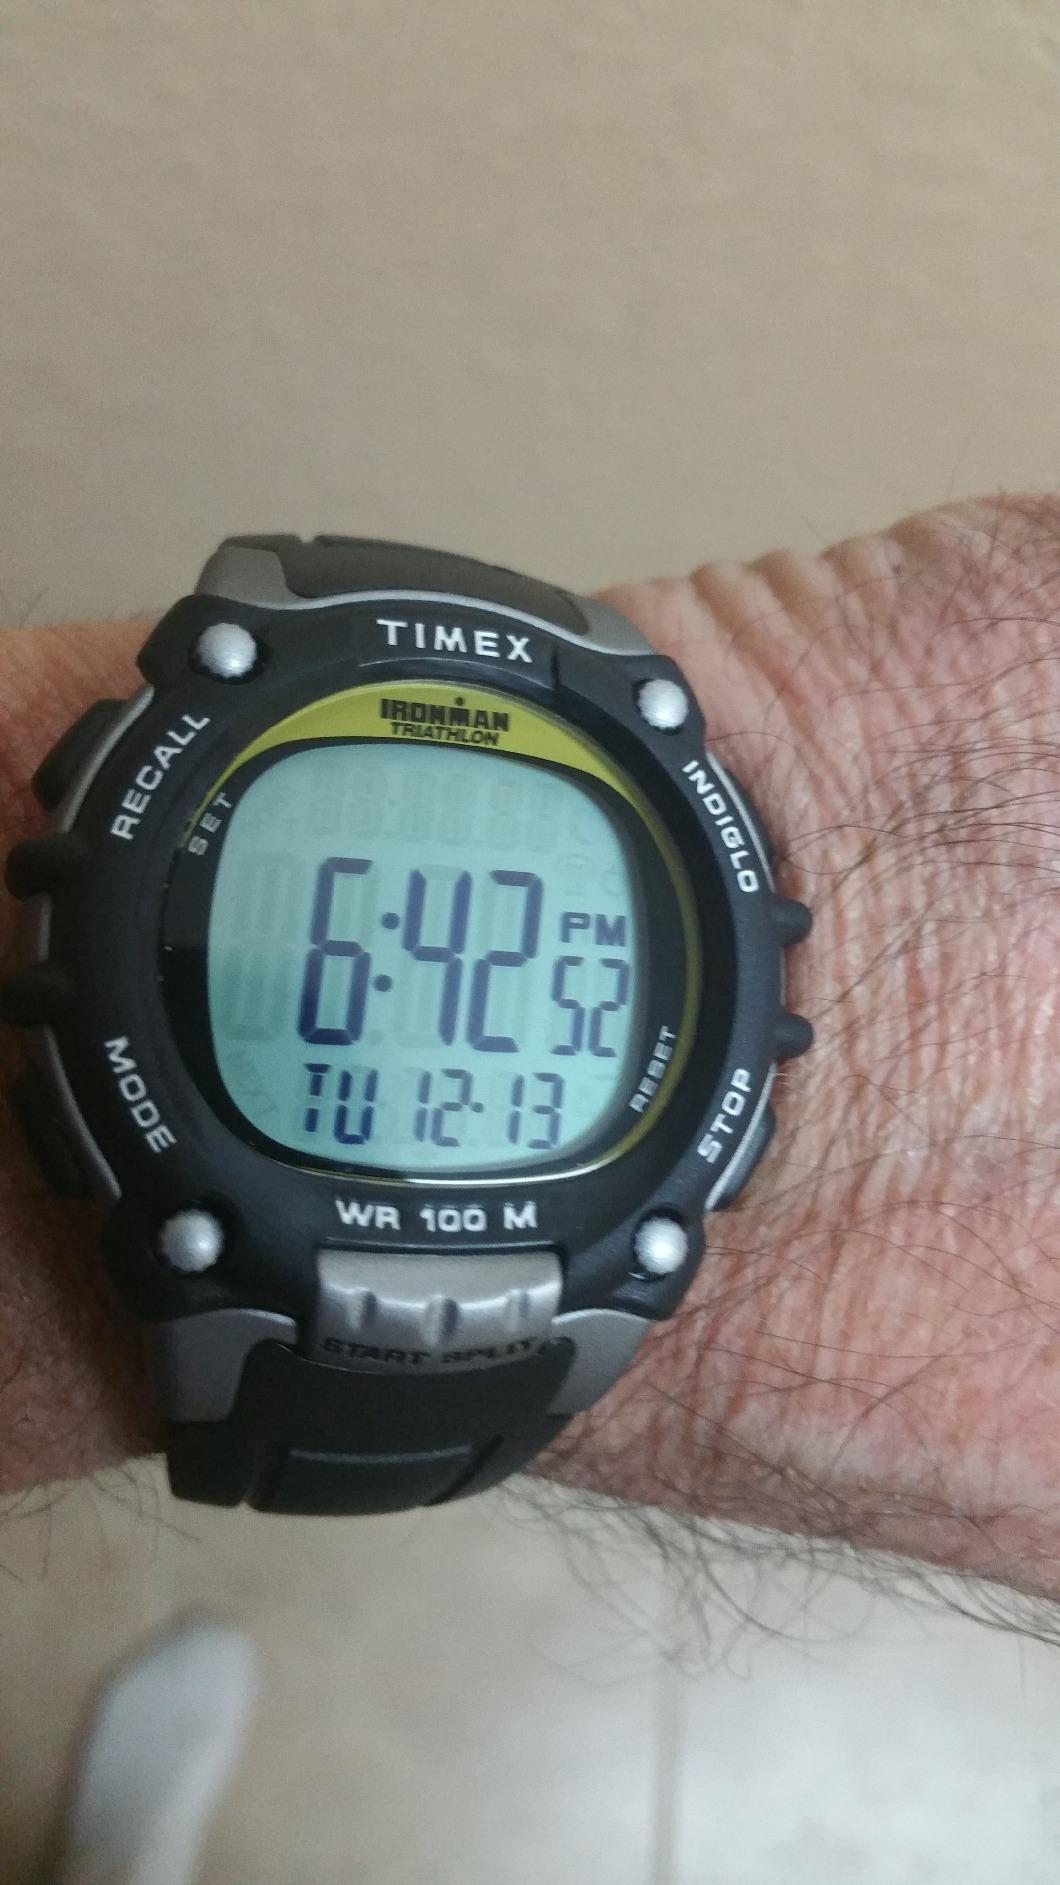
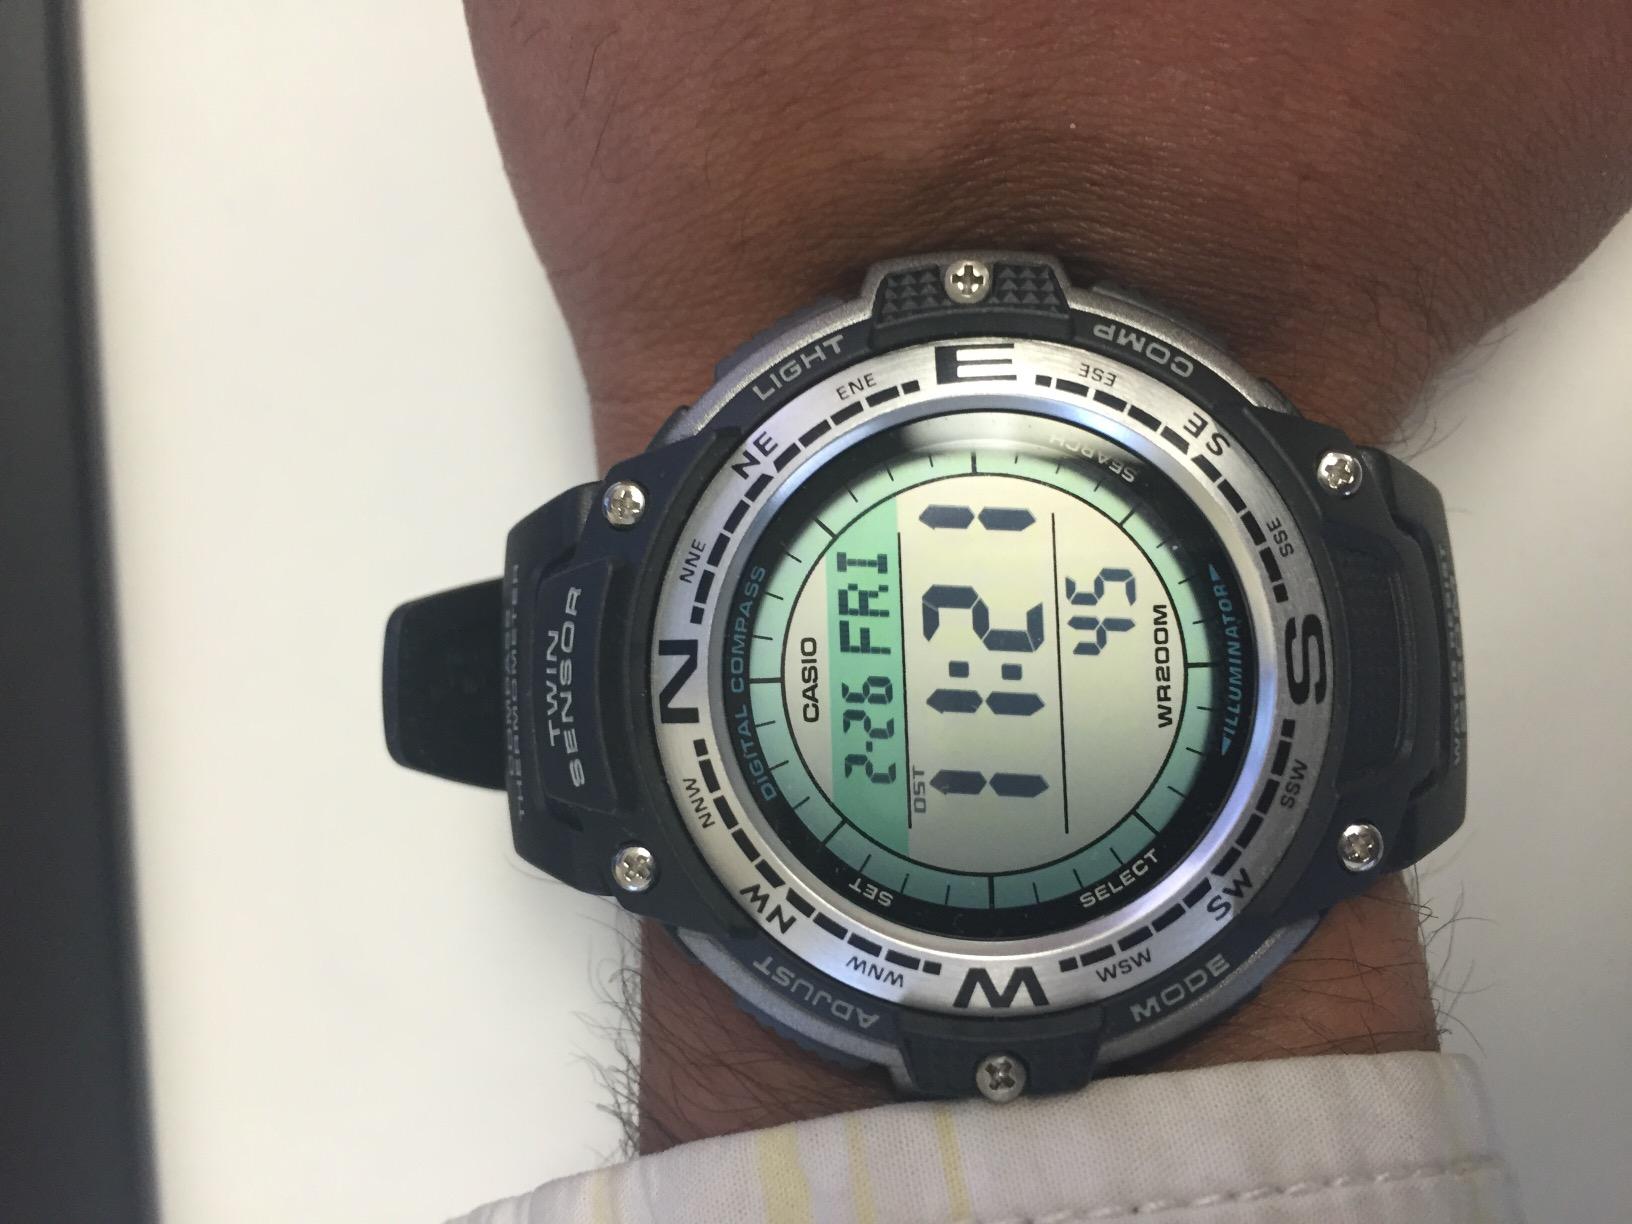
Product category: accessories_watch
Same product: no